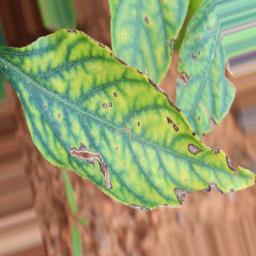
Label: cercospora